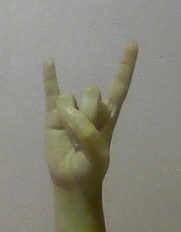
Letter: la